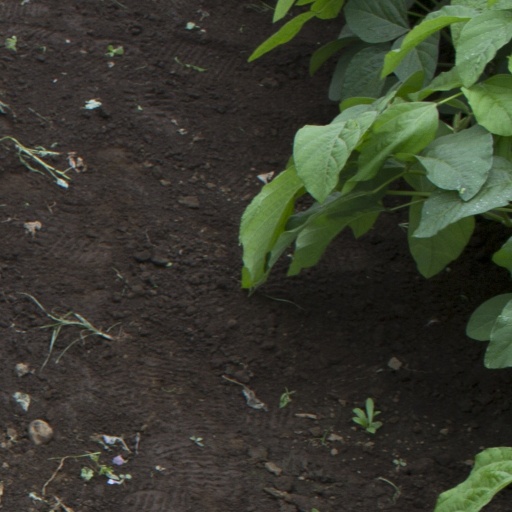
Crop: soybean